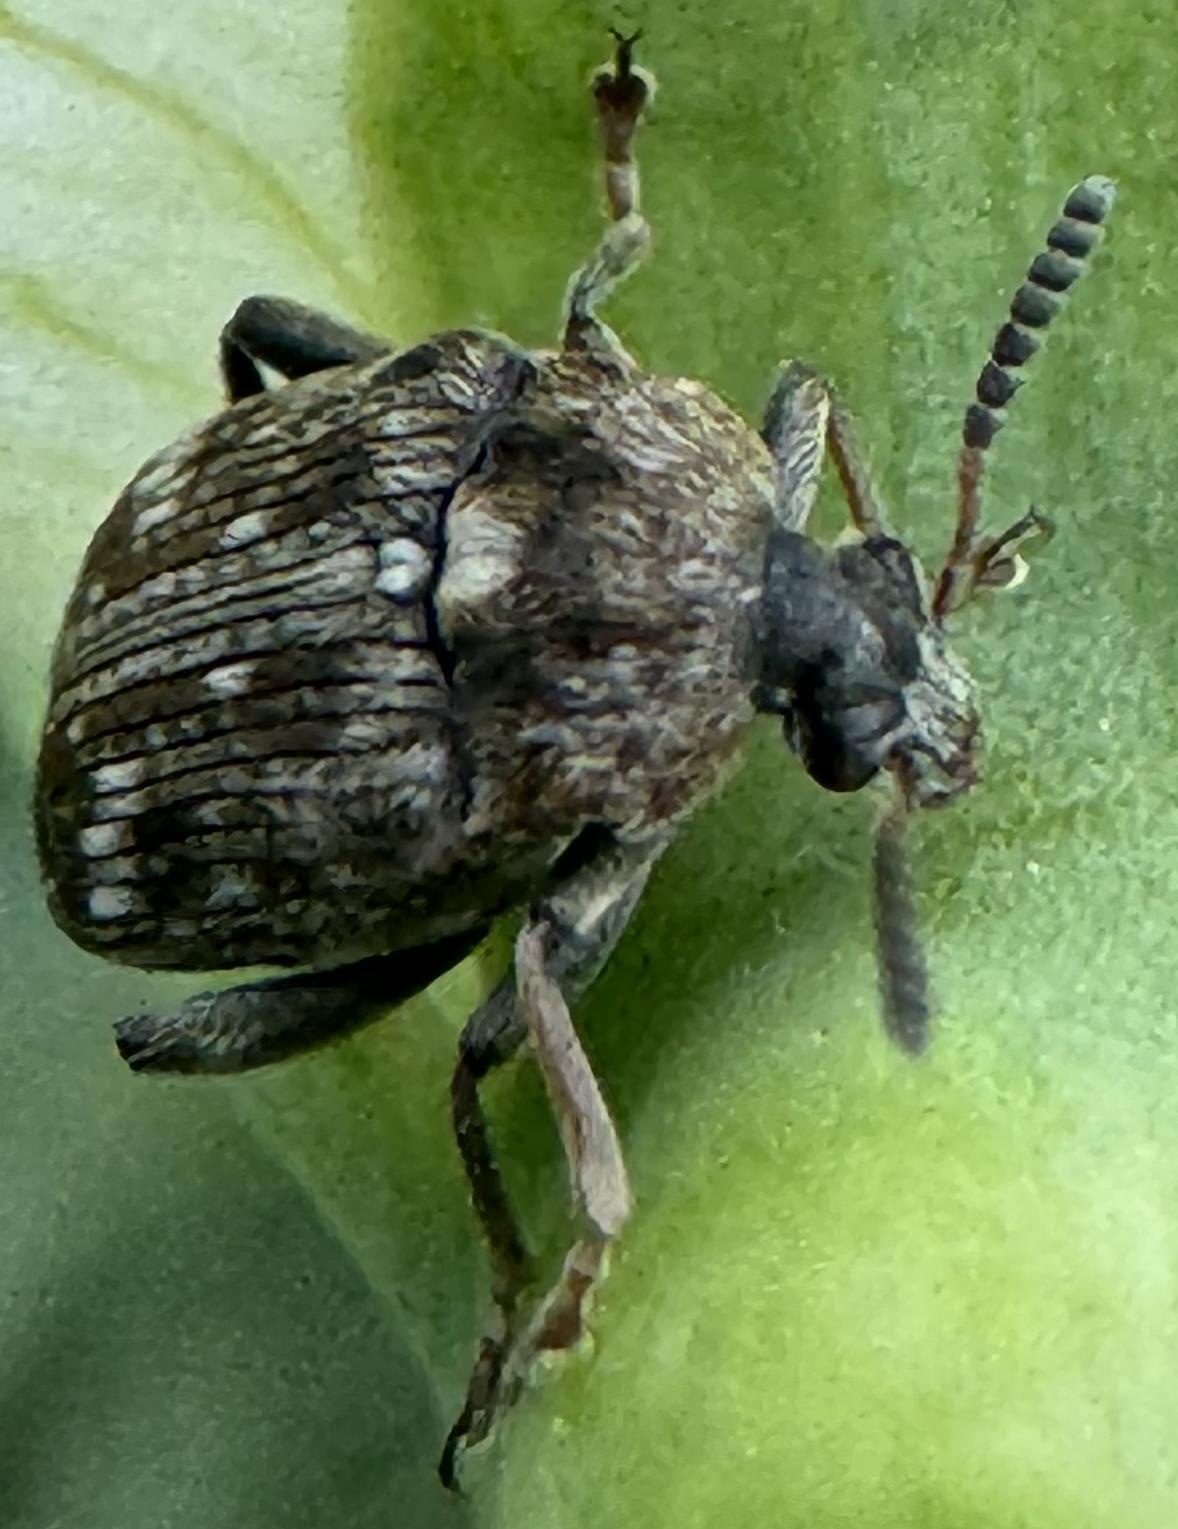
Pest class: pea_weevil